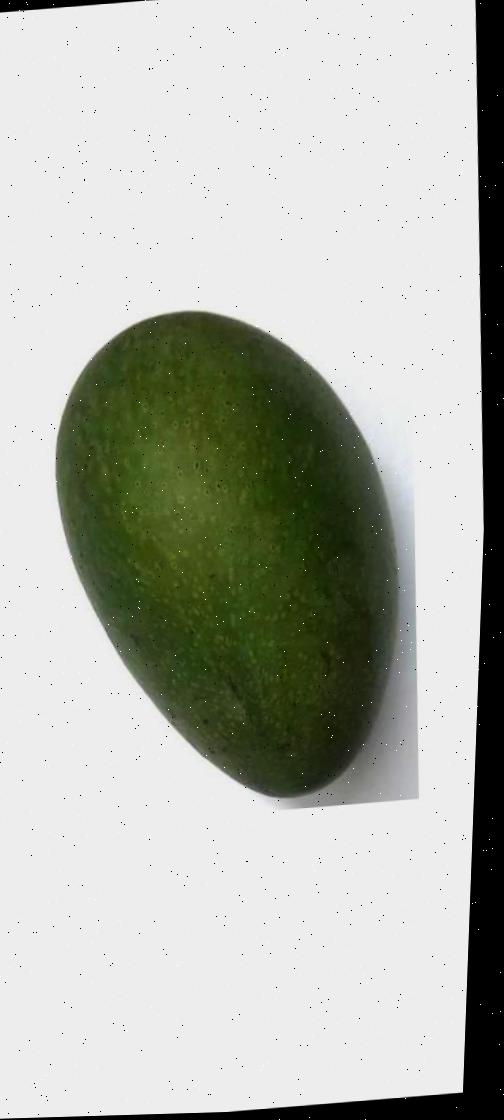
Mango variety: Ashshina Zhinuk